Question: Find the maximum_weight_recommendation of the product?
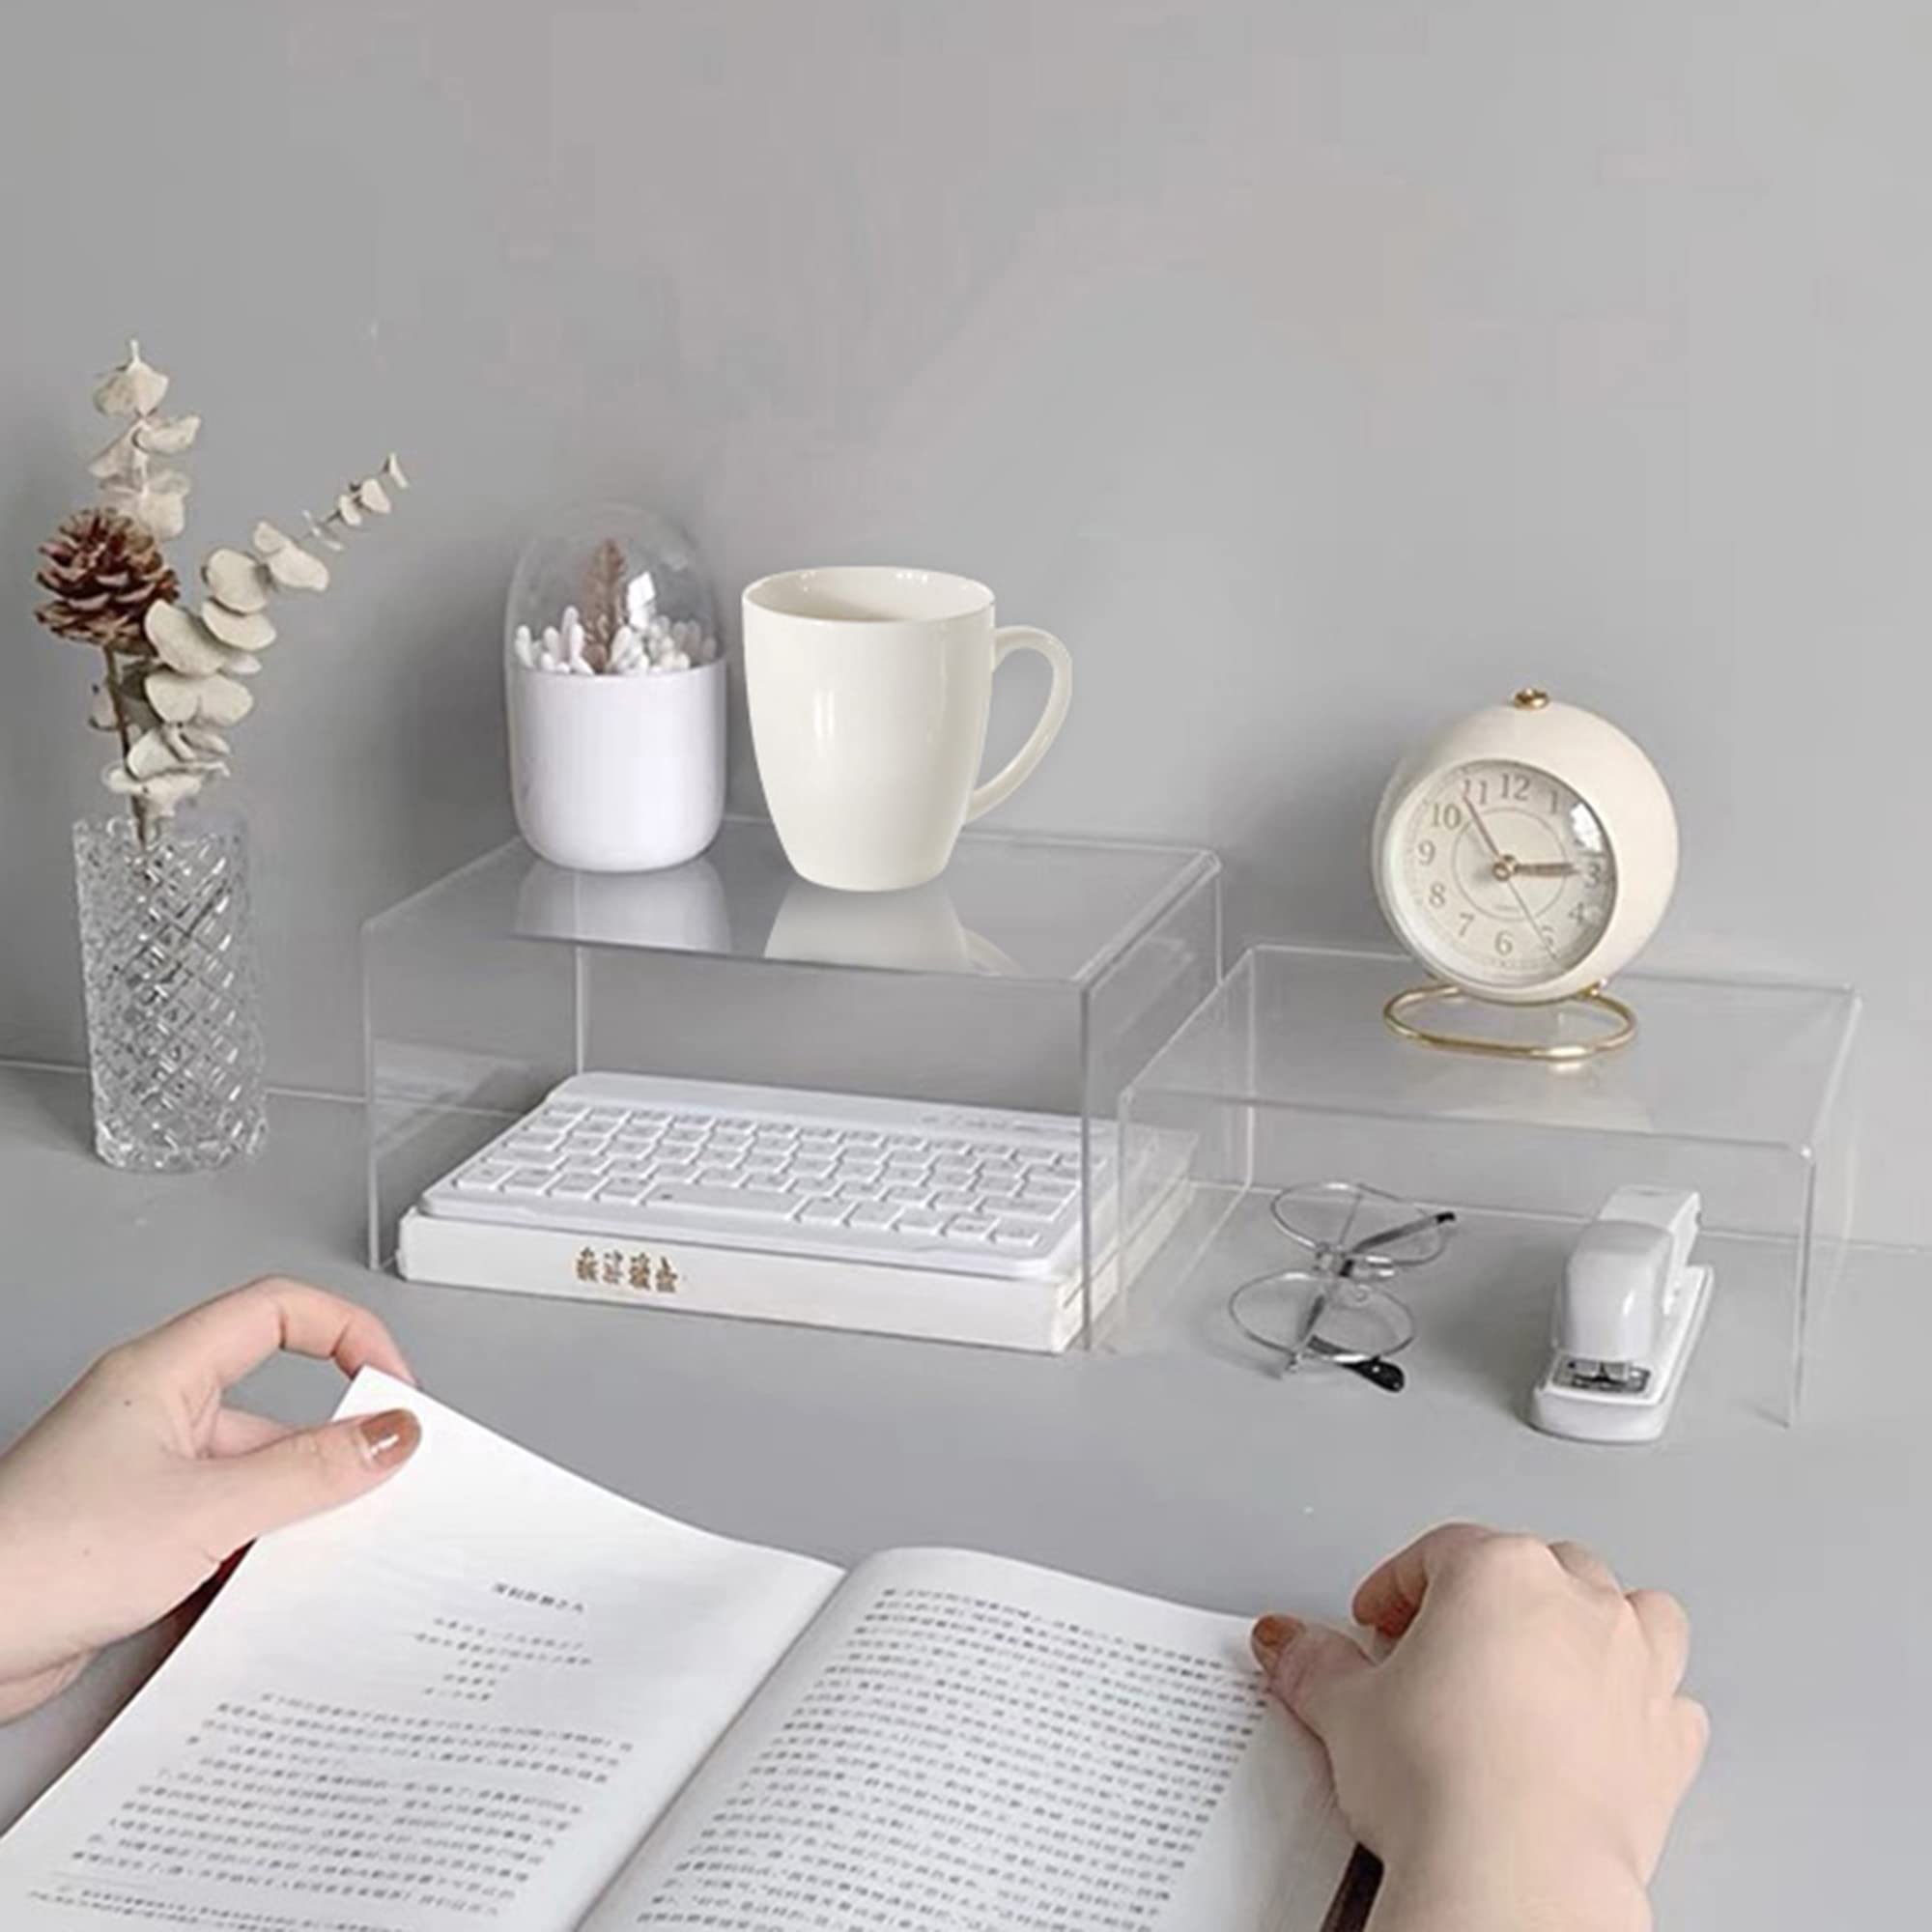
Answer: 6.0 gram